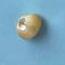
Maize quality: Bad